Indus River Delta

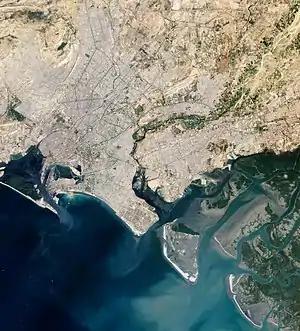
Karachi (centred in the image) is located along the western edge of the Indus River Delta (bottom-right).

The delta falls within the districts of Thatta and Badin of the Sindh province. Pakistan's fifth largest city, Hyderabad, lies about 130 miles north of the mouths of the Indus. Towns are found throughout the delta, but there are no large cities on the delta south of Hyderabad. Karachi, Pakistan's largest city, lies west of the delta on the coast of the Arabian Sea.